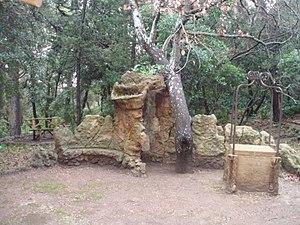
Le Plantier de Costebelle
Le Plantier de Costebelle est une maison d’architecture néo-palladienne construite à partir de 1857 par la baronne Hortense Pauline Husson de Prailly. Située dans la commune de Hyères-les-Palmiers, dans le département du Var, sur le versant est du mont des Oiseaux et des collines de Costebelle, la propriété surplombe la rade d'Hyères, la presqu'île de Giens et les îles de Porquerolles et de Port-Cros. Lieu de villégiature dans la deuxième moitié du XIXᵉ siècle pour d’éminents ecclésiastiques, la « Villa des Palmiers » accueille également l’écrivain légitimiste Armand de Pontmartin. Mais la plus illustre visite à ce jour reste le passage à la Villa des Palmiers, de la reine Victoria accompagnée de la princesse Henri de Battenberg, en 1892.